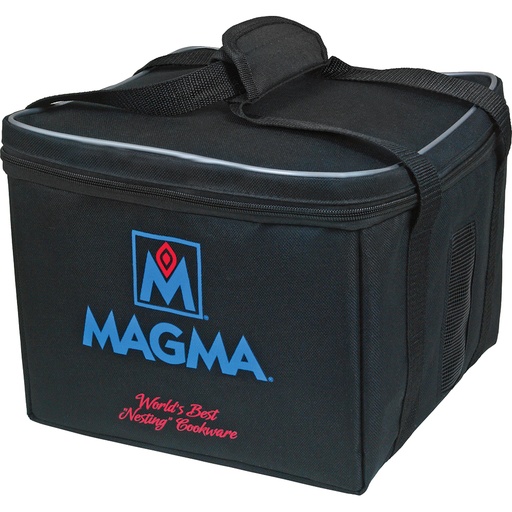
MAGMA PADDED COOKWARE CARRY CASE
Brand: Magma
Padded Cookware Carry Case Conveniently store and transport your nesting cookware set in Magma’s luggage quality padded carrying / storage case. Constructed from Heavy Duty 600-Denier Polyester with vented mesh side panels; this case has been designed for storing your nesting cookware set, optional colander, sauté / omelet pan, and removable handles in one space saving location while the venting panels aid in keeping unwanted moisture from accumulating inside the case. Outfitted with a main compartment for cookware and (2) internal corner compartments for storing up to (4) removable handles. This case features thick padding for maximum protection, reinforced stitching, Heavy Duty zipper, and Heavy Duty Nylon carrying handles making it a must have for every traveling cooking enthusiast. With the same quality and craftsmanship you’ve come to expect, once again Magma has just what you’ve been looking for. Technical Specifications: Material - 600-Denier Polyester Weight - .95 lb (.44 kg) *Sold as an Individual
Category: Home & Garden > Kitchen & Dining > Kitchen Appliance Accessories > Food Processor Accessories > Cord Storage Trays